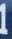
Number: 1